Indo Europeesch Verbond

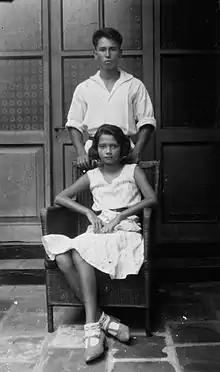
Indo-European brother and sister, Dutch East Indies, 1931

The Dutch East East Indies (1800–1949), nowadays known as Indonesia, was the largest colony in the Dutch Empire. The colonial hierarchy consisted of 2 legal classes: 1) the European class; 2) the Indigenous class. In 1920 a third class: Foreign Easterners (Dutch: ) was added. The Eurasians known as Indos made up almost 75% of the European headcount.